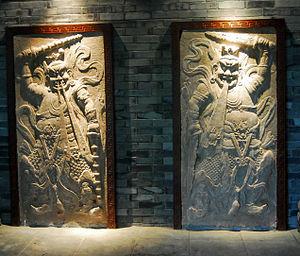
Représentation des généraux Heng et Ha, «
Heng Ha Er Jiang « Les Deux Généraux Heng et Ha », deux Généraux de la dynastie Shang devenus les premiers Esprits/Dieux des Portes historiques dans la mythologie chinoise, héros du roman fantastique Fengshen Yanyi « L'Investiture des dieux », écrit fin par Xu Zhonglin ou Lu Xixing.